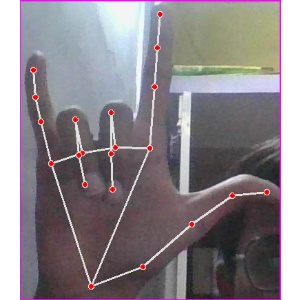
अक्षर: व